Rail adhesion car

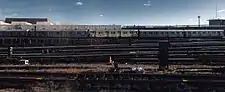
One of the New York City Subway rail adhesion cars with R32 work cars

A rail adhesion car or rail adhesion train is a modified vehicle used on a rail adhesion system where the standard equipment does not have locomotives' rail sanding ability. In particular, it may involve tanks and dispensing equipment installed in an electric subway or rail car that is run over the rails alone or in a train to dispense sand when needed. Because of space limits under the cars, the sand or gel/sand mix tanks are installed inside the passenger space.